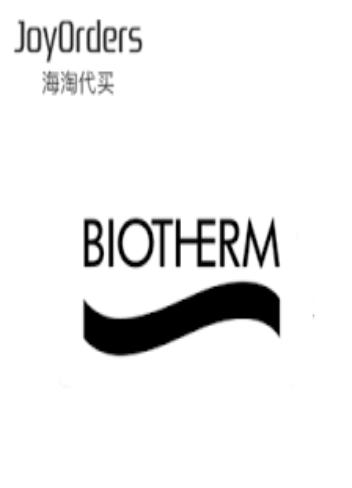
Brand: Biotherm
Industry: Necessities